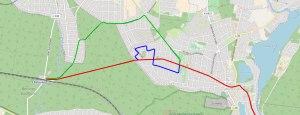
Le tramway de Woltersdorf est un tramway situé à l'est de Berlin et a écartement normal. Il relie la gare de Berlin-Rahnsdorf à la commune de Woltersdorf, dans l'arrondissement d'Oder-Spree. Avec une longueur de 5,6 kilomètres, le réseau est l'un des plus petits d'Allemagne, faisant de Woltersdorf la plus petite ville allemande à posséder un tramway. Le tracé est resté le même depuis son ouverture en mai 1913, malgré plusieurs projets d'extension avortés. En outre, le réseau est l'un des derniers à utiliser les rames de type Gothawagen, fabriquées en RDA. Il est exploité depuis 1991 par la société Woltersdorfer Straßenbahn GmbH, qui est détenue à moitié par la municipalité de Woltersdorf et par l'arrondissement d'Oder-Spree.